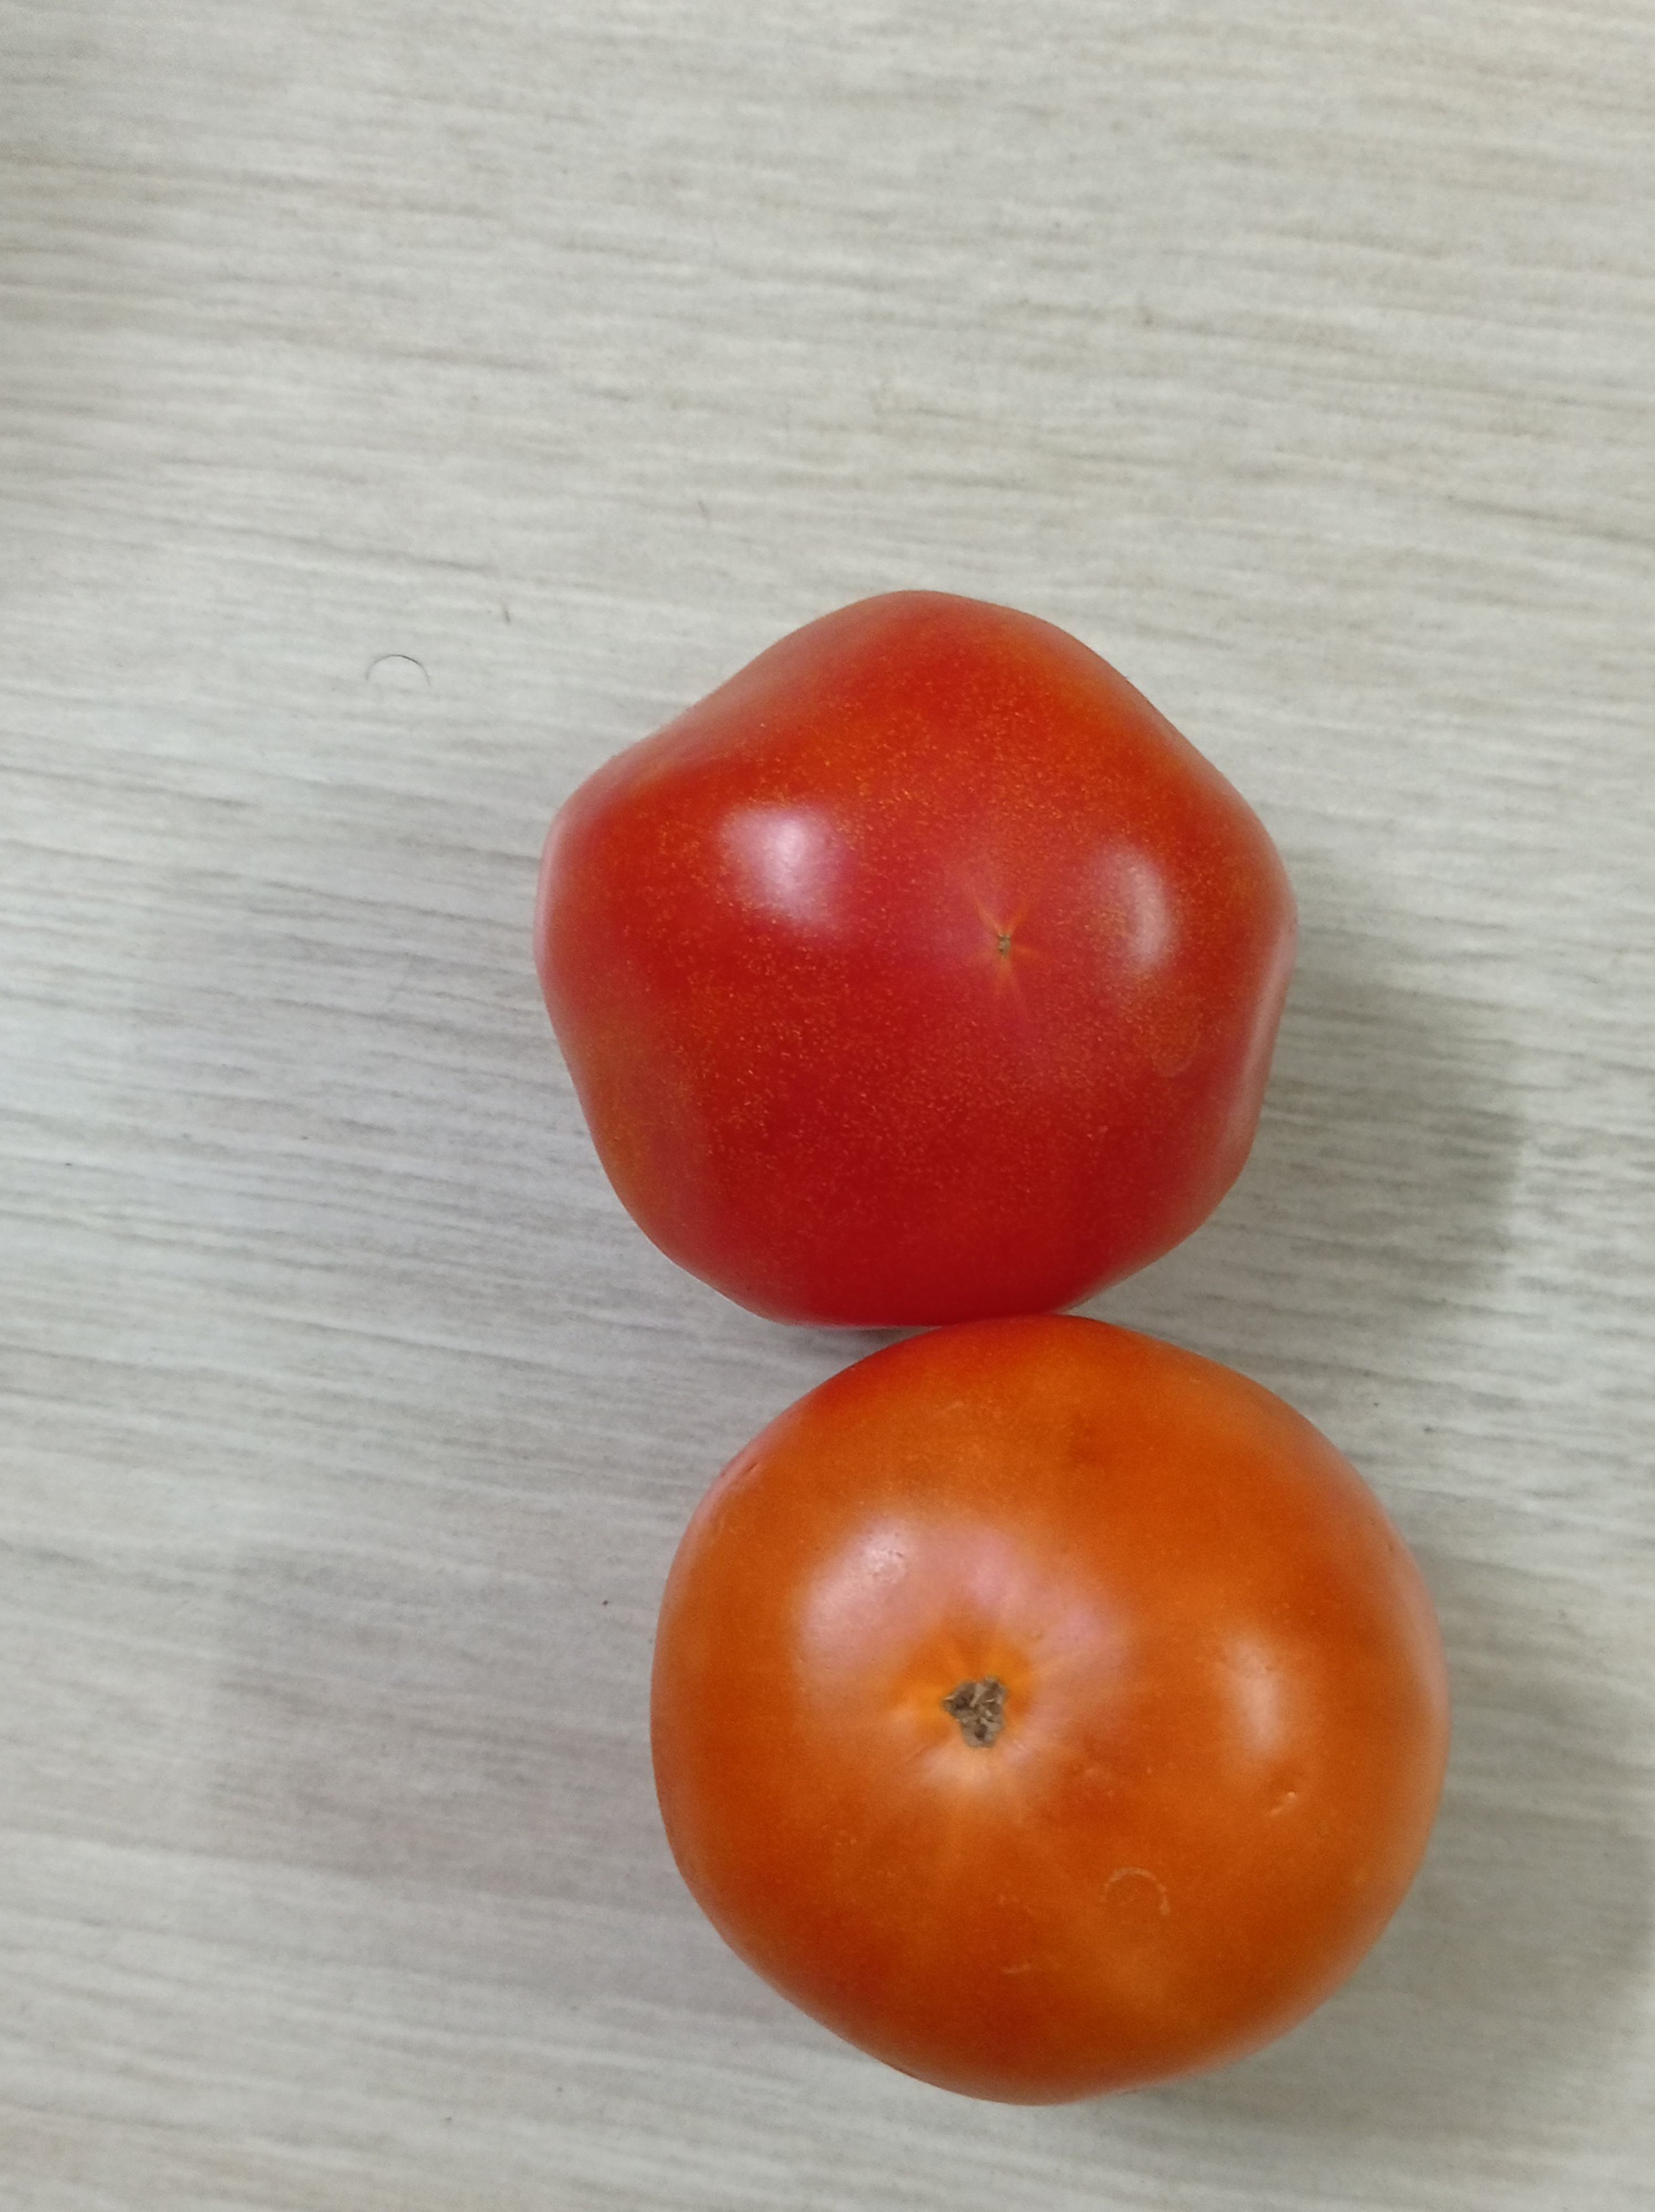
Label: Fresh